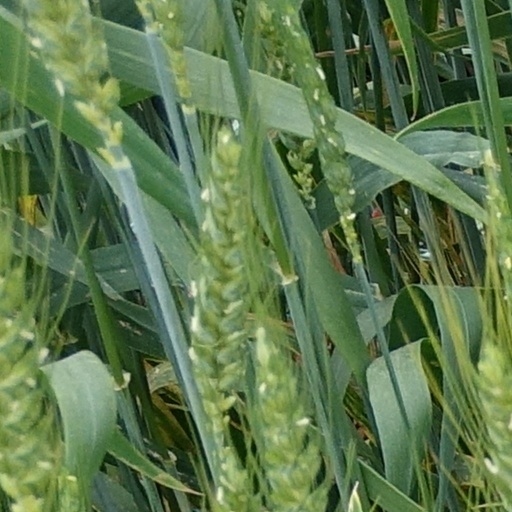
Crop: wheat